Asteroid hyalosis

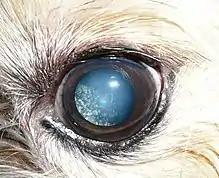
Asteroid hyalosis in a Yorkshire Terrier

Asteroid hyalosis is a degenerative condition of the eye involving small white opacities in the vitreous humor. It is known to occur in humans, dogs, cats, horses, and chinchillas. Clinically, these opacities are quite refractile, giving the appearance of stars shining in the night sky—except that ocular asteroids are often quite mobile. Ocular asteroids must be distinguished from the more common typical vitreous floaters, which are usually fibrillar or cellular condensates. The cause of asteroid hyalosis is unknown, but it has been associated with diabetes mellitus, hypertension, hypercholesterolemia, and, in certain animals, tumors of the ciliary body. In dogs, asteroid hyalosis is considered to be an age-related change. The asteroid bodies are made up of hydroxyapatite, which in turn consists of calcium and phosphates or phospholipids. While asteroid hyalosis does not usually severely affect vision, the floating opacities can be quite annoying, and may interfere significantly with visualization and testing of the retina. While treatment of asteroid hyalosis is usually unnecessary, vitrectomy may occasionally be indicated, for both diagnostic and therapeutic purposes.